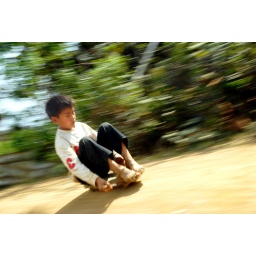
A boy steering his hand-made wooden vehicle (up to around 20km/h!)